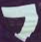
Number: 7